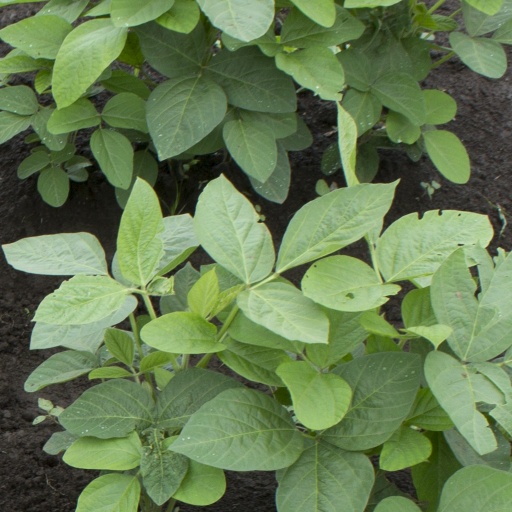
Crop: soybean